Royal Guard (France)

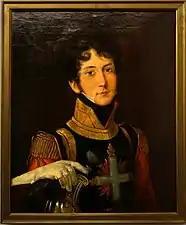
Portrait of a musketeer in the Guard (Musée de l'Armée).

The Royal Guard (French - "garde royale") was set up after the second Bourbon Restoration of 1815. The theoretical role of the unit and of the Maison militaire was to ensure the personal protection of the restored King of France, though it also served as a combat unit. It served Louis XVIII and Charles X before being abolished by Louis-Philippe. It was considered as an elite corps made up of veterans, designed to form part of the royal army's reserve force.